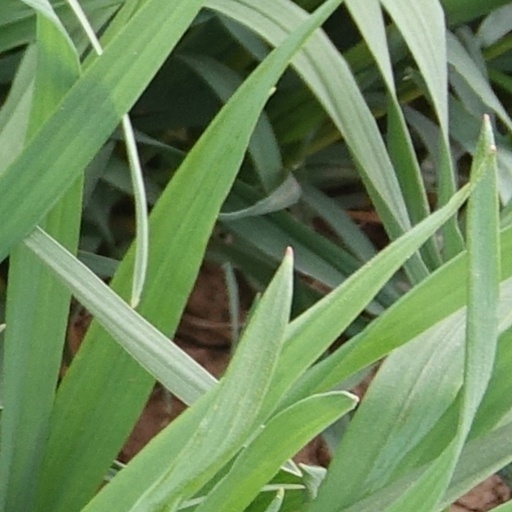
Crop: wheat